Burmese chronicles

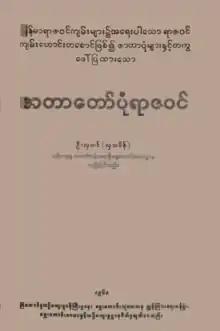
Cover of 1960 publication of Zatadawbon Yazawin Chronicle

Early chronicles on palm-leaf manuscripts are those written prior to the 18th century when national chronicles first emerged. Of the earliest chronicles, those of Pagan and early Ava (to early 15th century), whose names have been mentioned in inscriptions and later chronicles, only two supplementary chronicles from the late 13th and early 15th centuries survived. The rest of early chronicles date only from the 16th century.